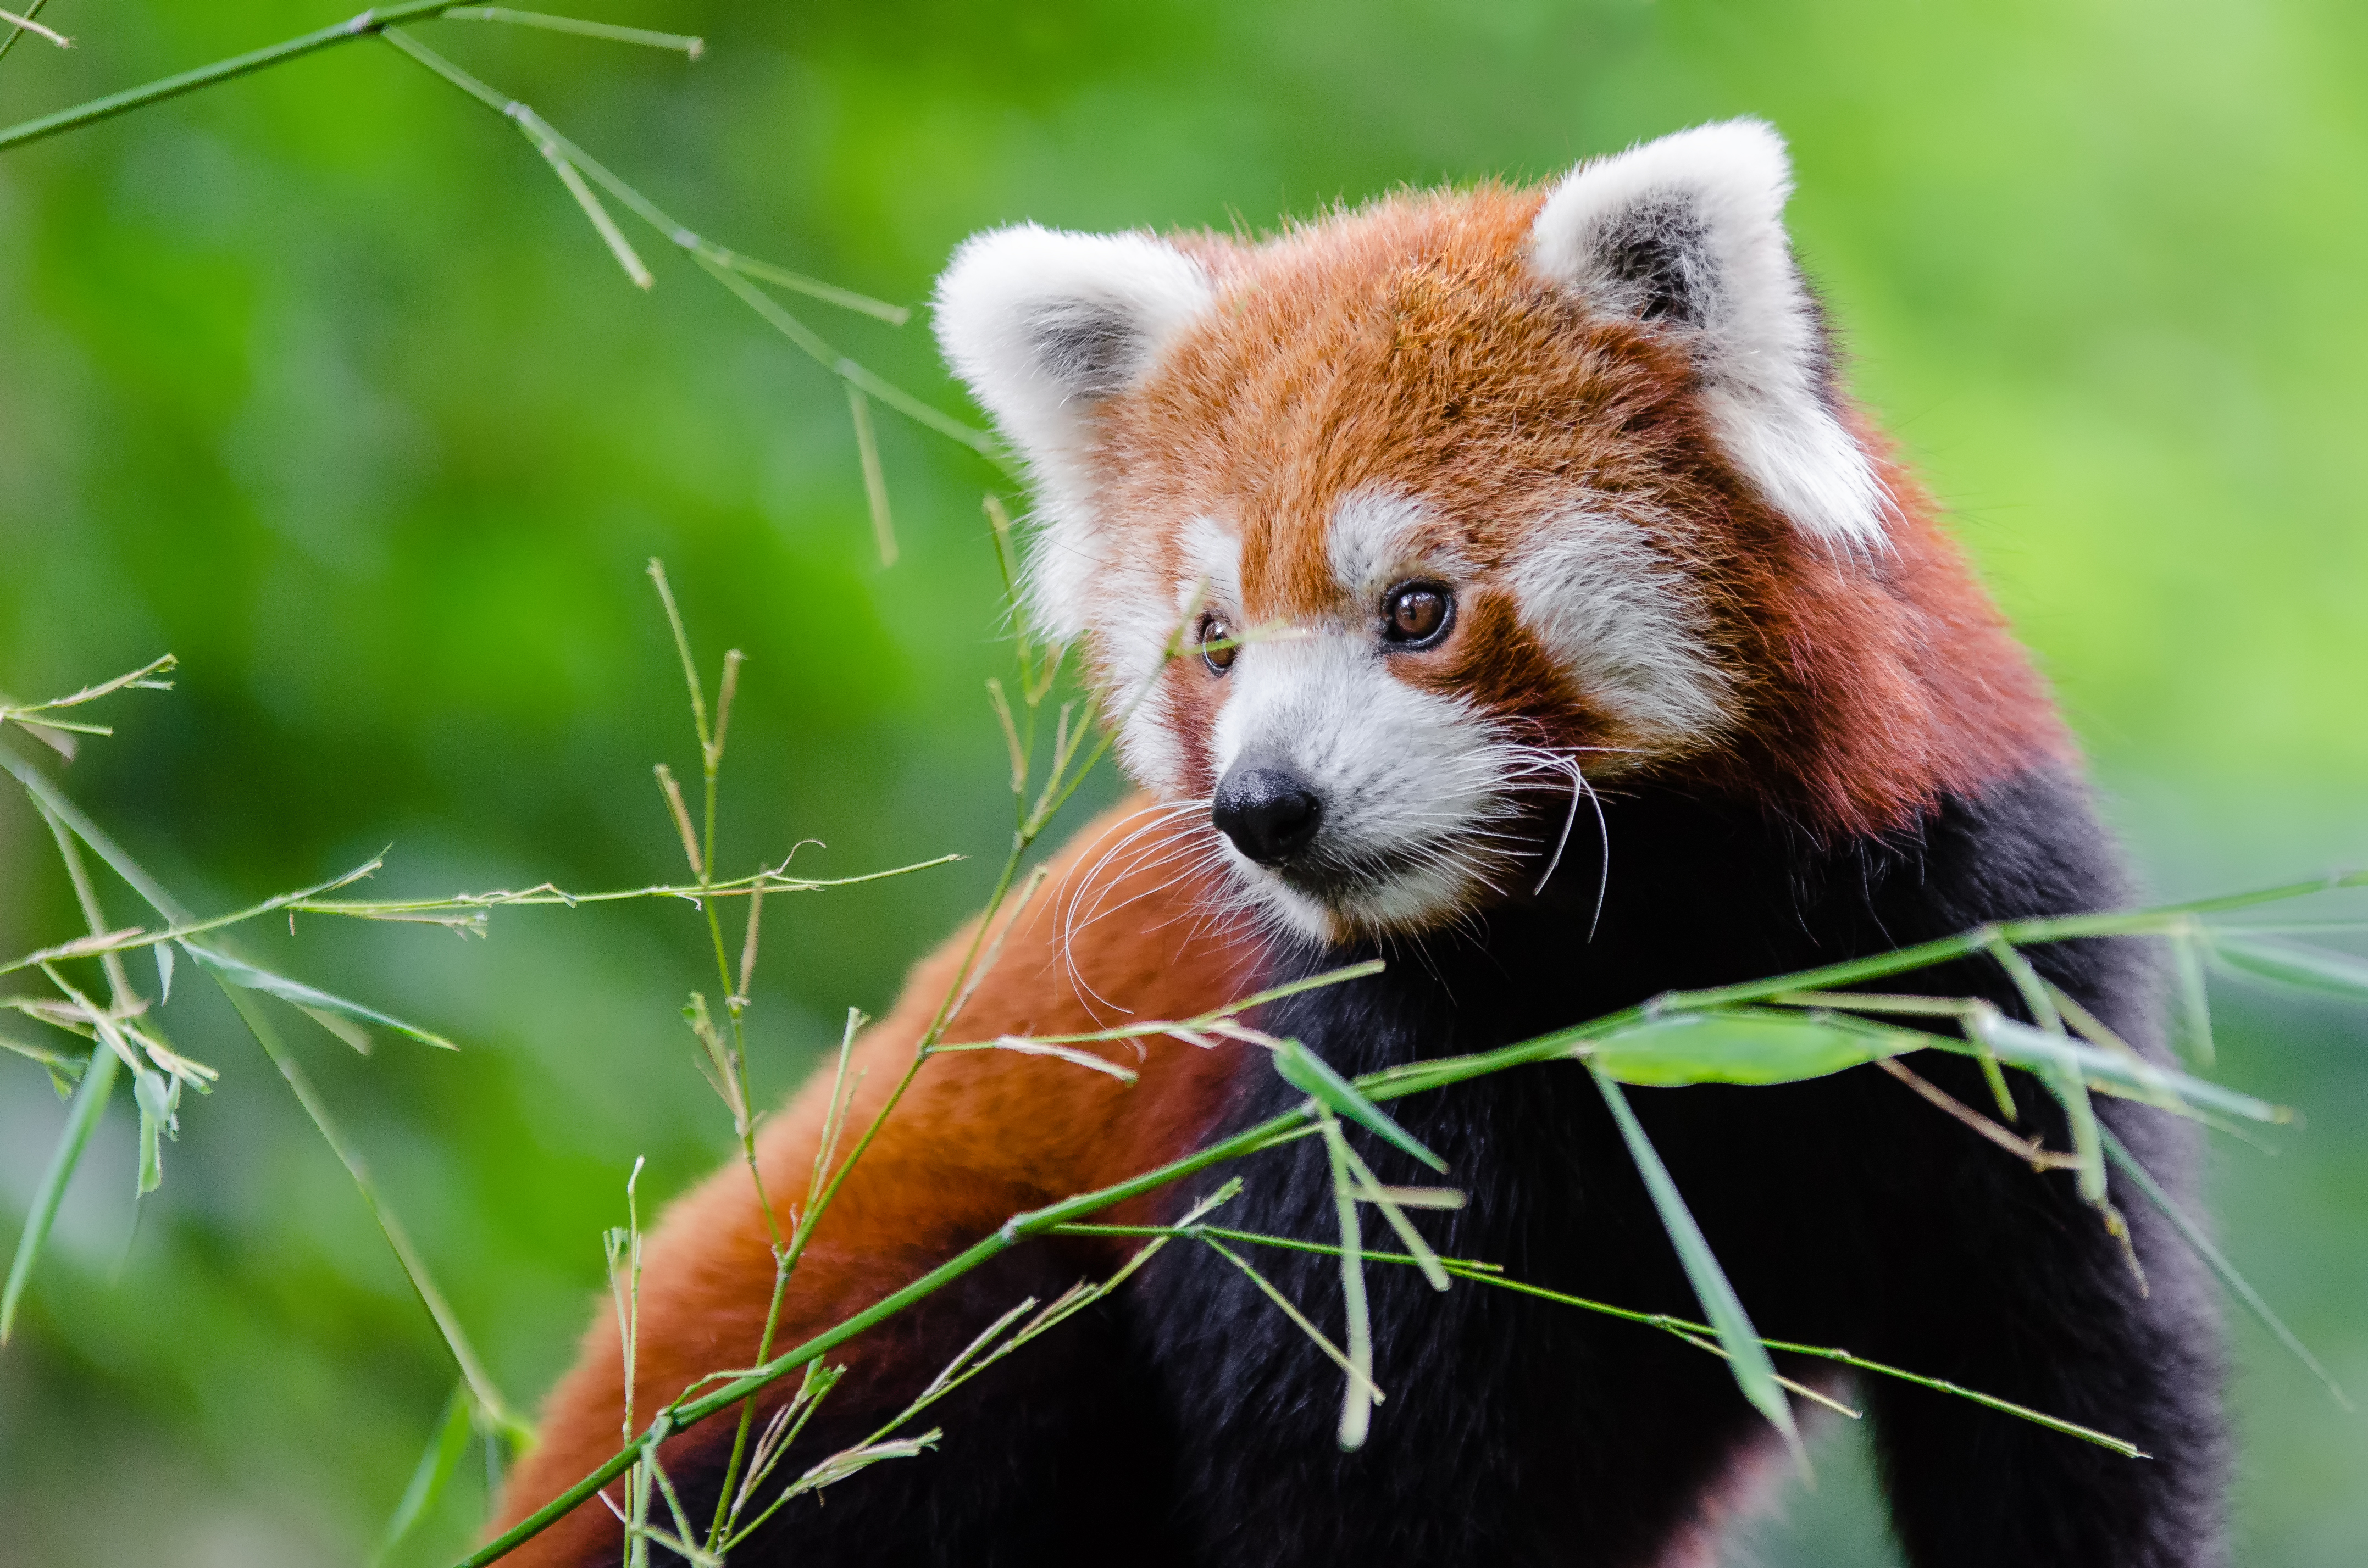
bokeh, animal, wildlife, zoo, red, mammal, fauna, red panda, panda, whiskers, endangered, vertebrate, germany, dog breed group